Roman Catholic Diocese of El Paso

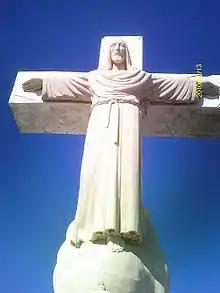
Christ the King Statue, Sunland, New Mexico (2010)

In 1924, Schuler opened St. Charles Borromeo Seminary and Cathedral High School in El Paso. In the 1930s, the diocese purchased 400 acres in Sunland Park, New Mexico, for the construction of a 40-foot statue of Jesus Christ. The American sculptor Urbici Soler y Manonelles completed the Christ the King statue in 1939. It overlooks Texas and New Mexico as well as the State of Chihuahua in Mexico.